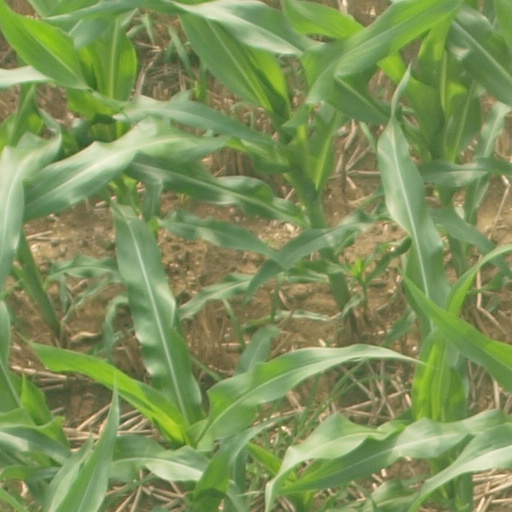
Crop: maize; corn